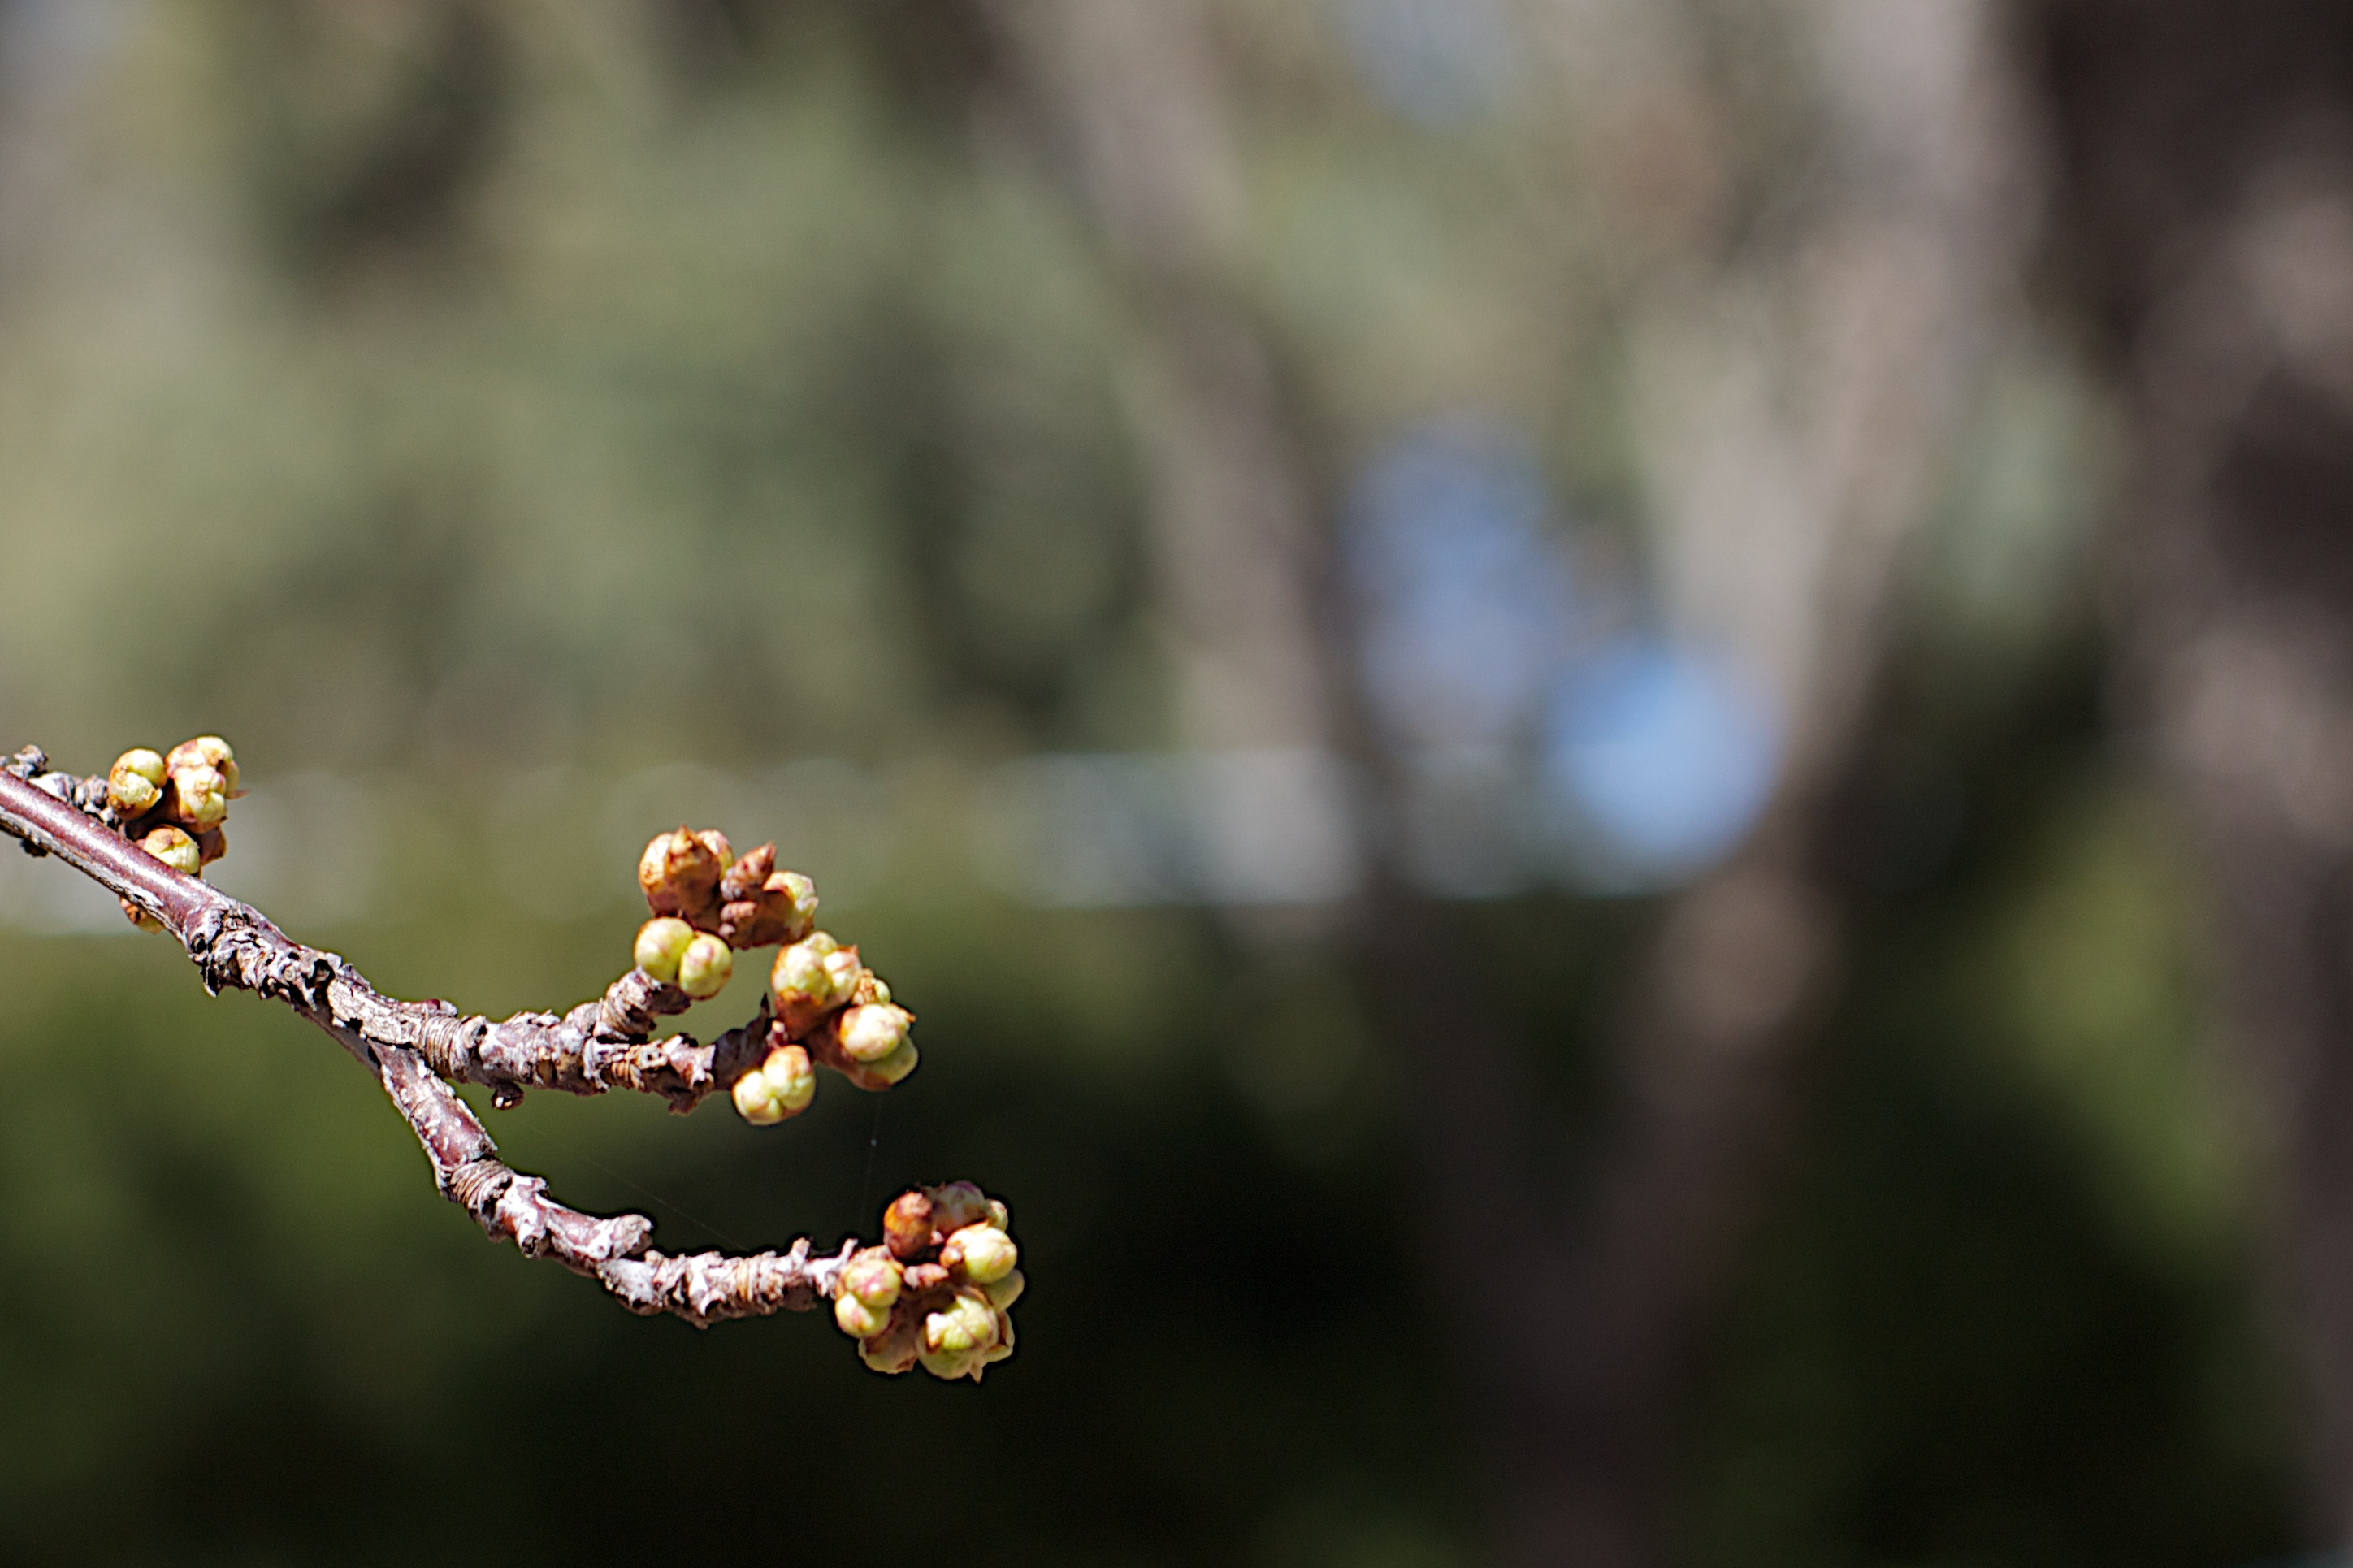
tree, nature, branch, blossom, plant, photography, leaf, flower, spring, green, produce, autumn, botany, flora, wildflower, close up, bud, macro photography, plant stem, land plant